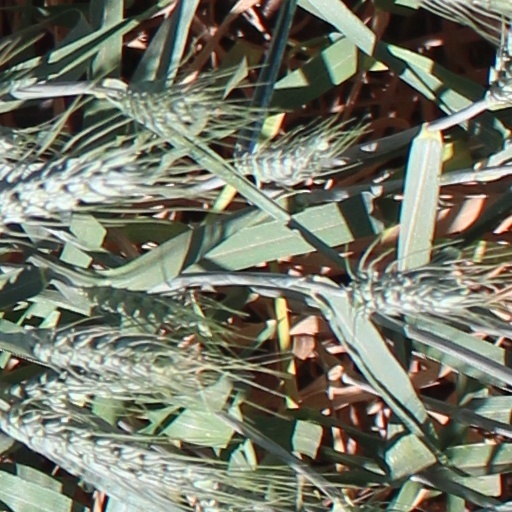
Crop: wheat